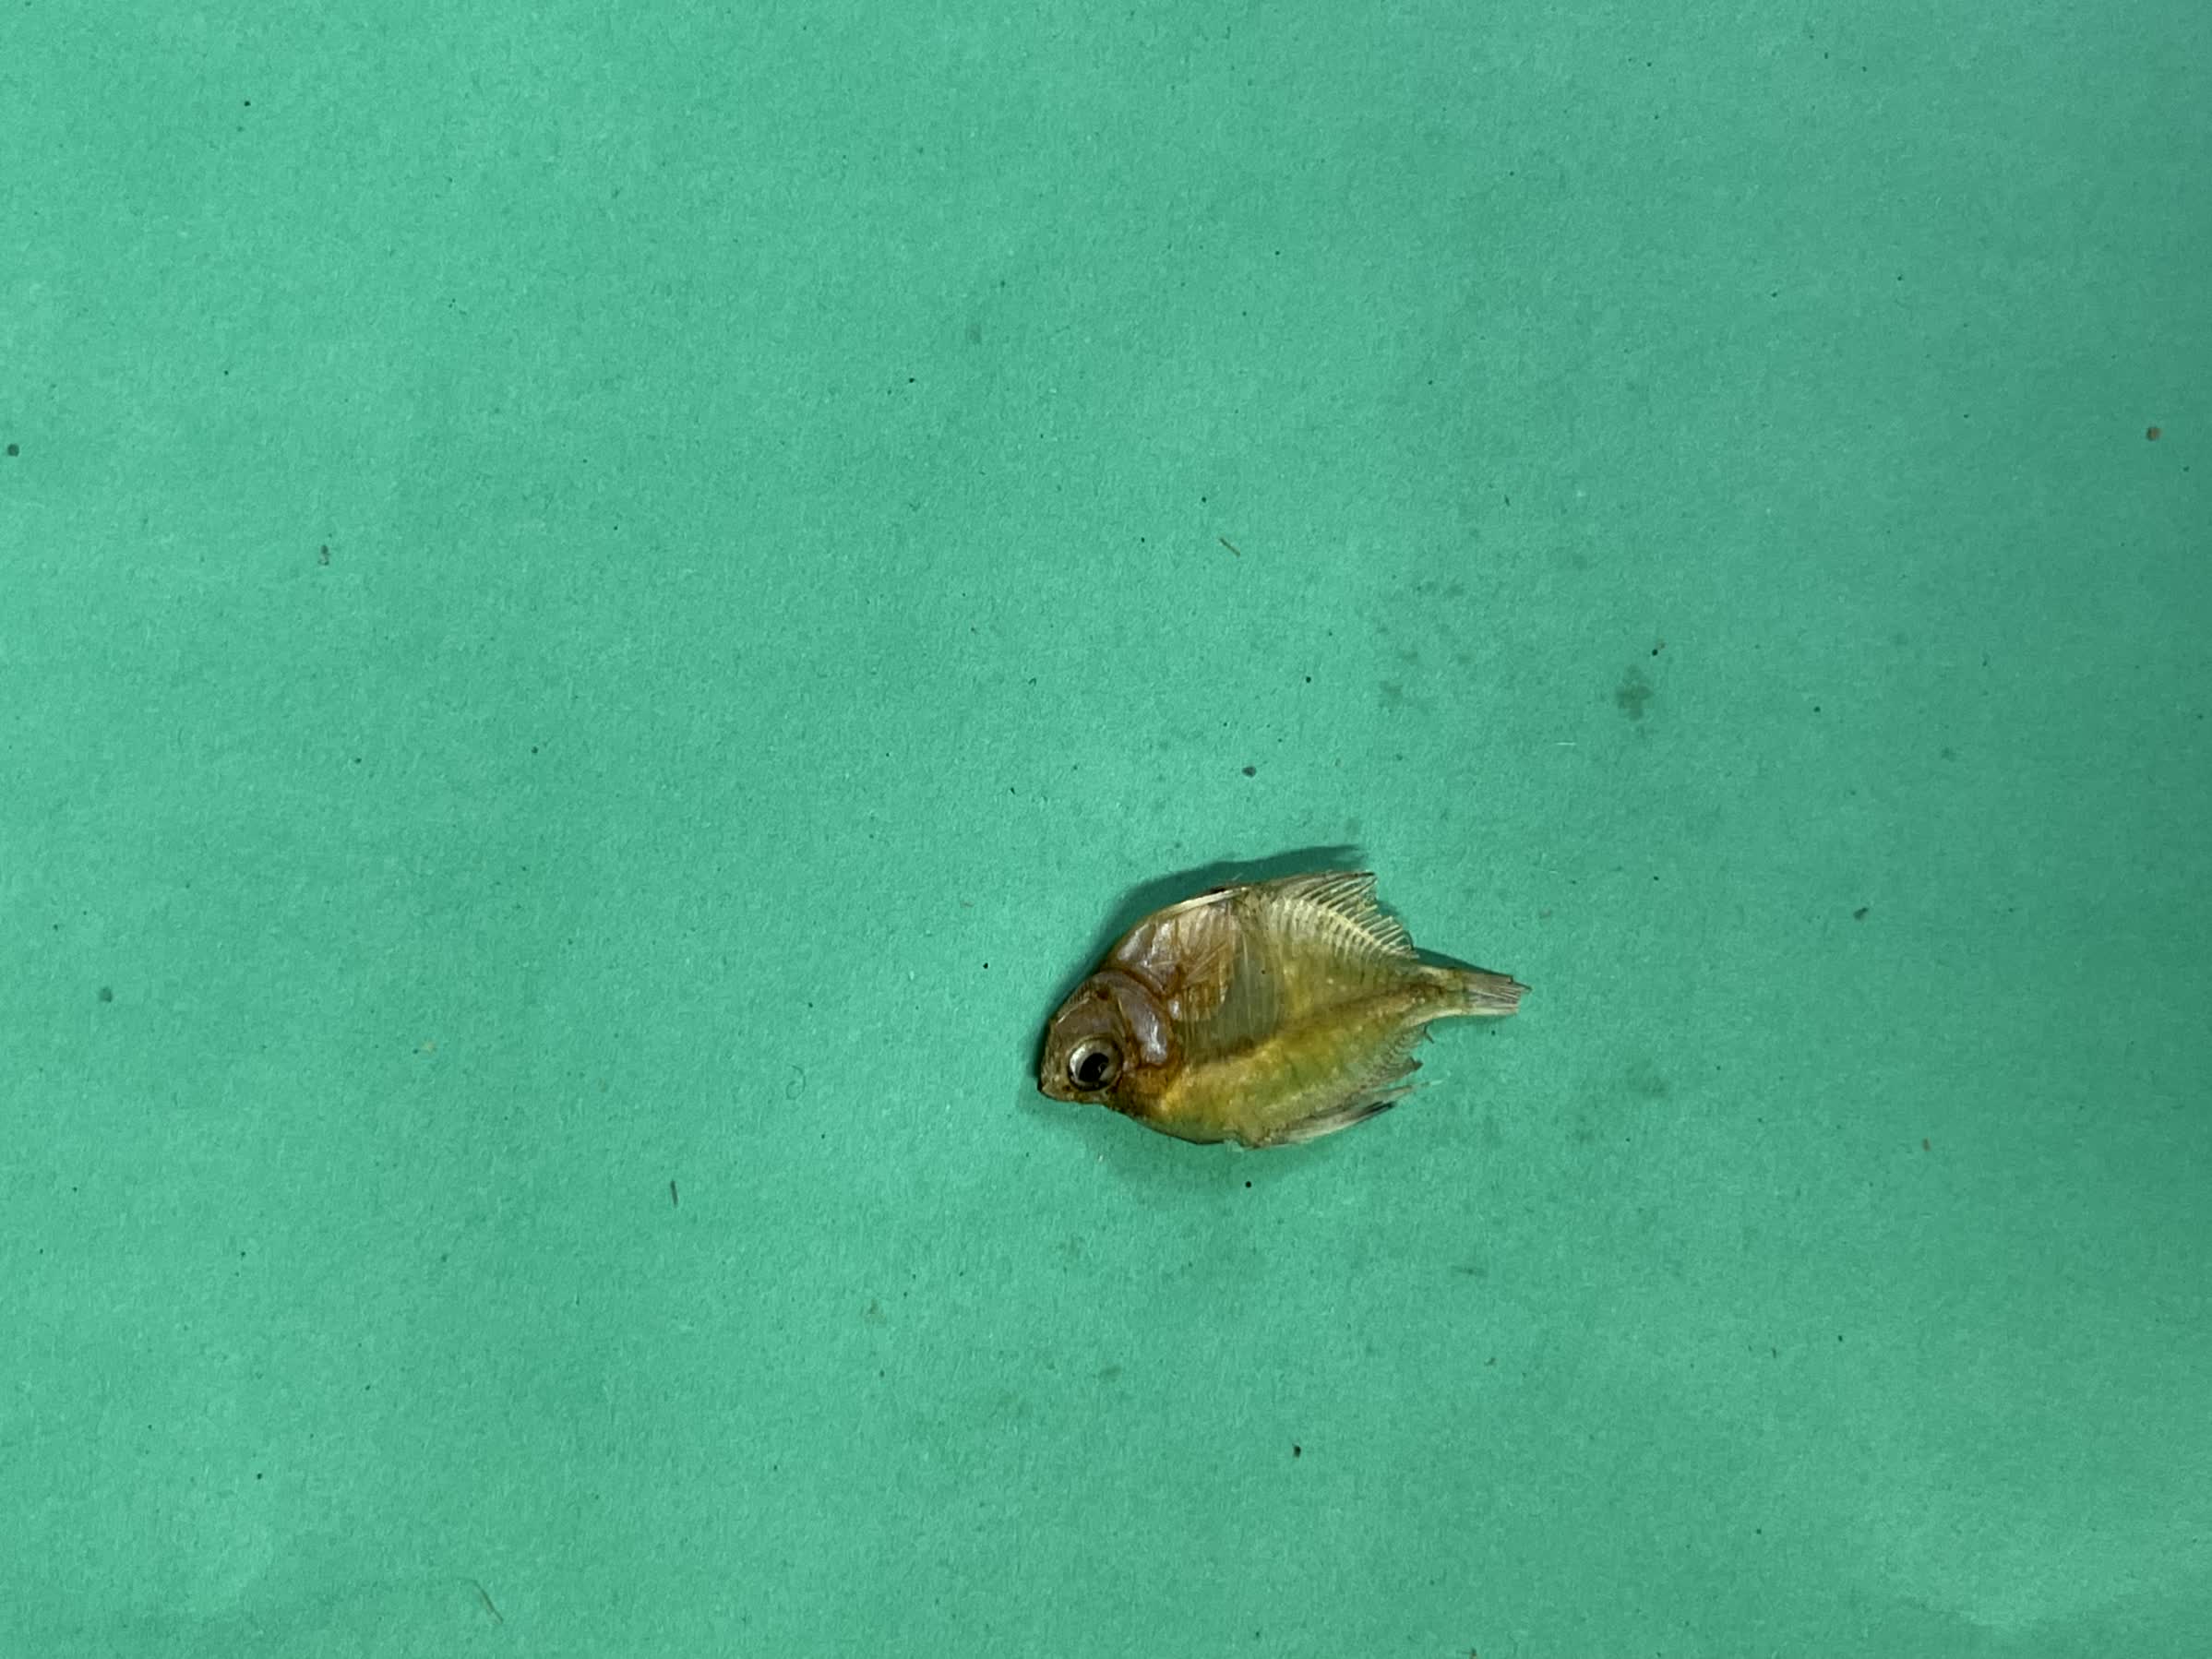
Species: Chanda